Roman Catholic Diocese of Iba

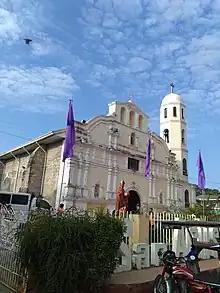
Saint Augustine of Hippo Cathedral-Parish

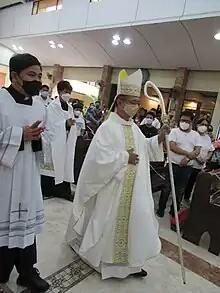
Bartolome Gaspar Santos

The transfixed flaming heart is the symbol of Augustine of Hippo, Doctor of the Church, who is the titular of the cathedral. The bezants represent the great wealth found in the Zambales mountains which cover the territory of the diocese.